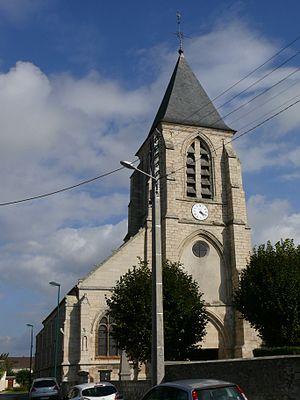
L'église Saint-Pierre-et-Saint-Paul de Silly-le-Long (Oise, Picardie, France). This building is inscrit au titre des Monuments Historiques. It is indexed in the Base Mérimée, a database of architectural heritage maintained by the French Ministry of Culture,
Silly-le-Long est une commune française située dans le département de l'Oise, en région Hauts-de-France.